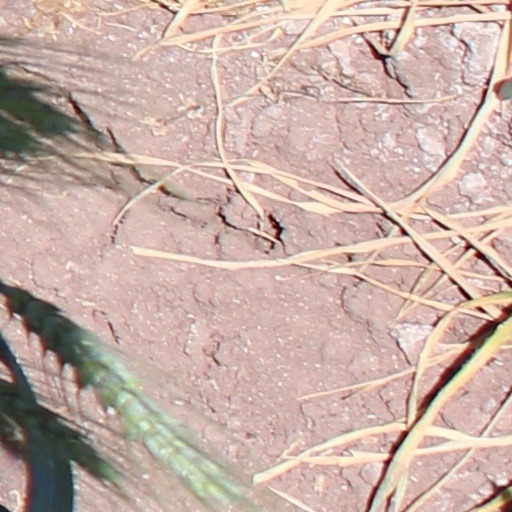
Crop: wheat